Stara Zagora

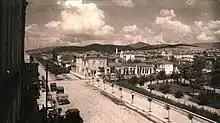
Stara Zagora in the 1930s

Stara Zagora was possibly the biggest city in today's Bulgarian territory before liberation from Ottoman rule. But the city was burned and destroyed by Turkish army during the Liberation war in 1877–1878, with some 30,000 citizens from Stara Zagora and nearby villages perishing in the Stara Zagora massacre. During the first decade after the liberation of Bulgaria, in the 1880s the population of Stara Zagora decreased and numbered about 16,000. Since then it started growing decade by decade, mostly because of the migrants from the rural areas and the surrounding smaller towns, reaching its peak in the period 1989-1991 exceeding 160,000. After this time, the population has started decreasing mostly because of the migration to the capital city of Sofia or abroad.